Thomas T. Munford

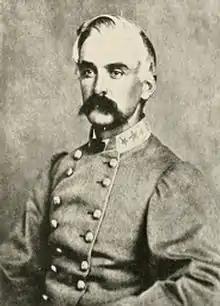
Confederate Cavalry General Thomas T. Munford

Thomas Taylor Munford (March 29, 1831 – February 27, 1918) was an American farmer, iron, steel and mining company executive and Confederate colonel and acting brigadier general during the American Civil War.